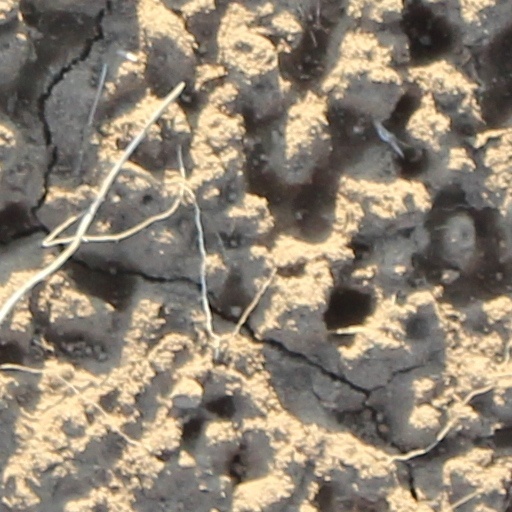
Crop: wheat